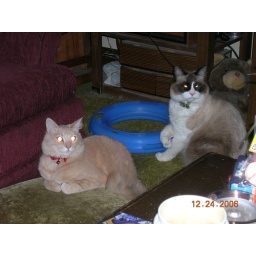
Man, they are both crazy. Getting all excited about a box with paper wrapped around it. Honestly.